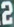
Number: 2